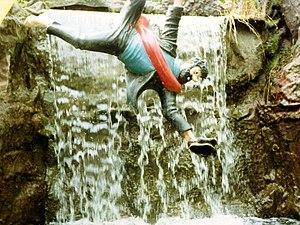
WalibiHaddock
Le Temple du Soleil est le quatorzième album de la série de bande dessinée Les Aventures de Tintin, créée par le dessinateur belge Hergé. L'histoire constitue la seconde partie d'un diptyque qui débute avec Les Sept Boules de cristal.